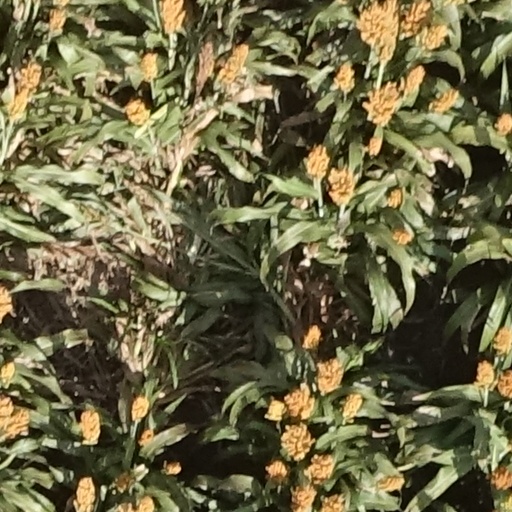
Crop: sorghum